Jerusalem Festival of Light

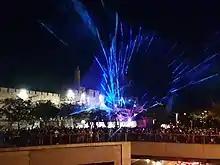
Jerusalem Festival of Light, David's Citadel and Old City walls

Jerusalem Festival of Light is a week-long Israeli light festival held every summer in Jerusalem.